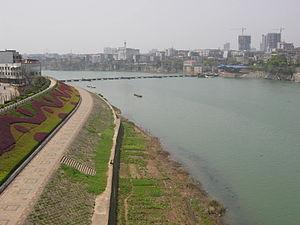
Le district de Lengshuitan est une subdivision administrative de la province du Hunan en Chine. Il est placé sous la juridiction de la ville-préfecture de Yongzhou.